Sybille Schmitz

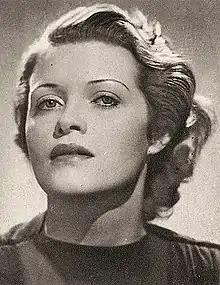
Sybille Schmitz "c. 1930"

Sybille Maria Christina Schmitz (2 December 1909 – 13 April 1955) was a German actress.